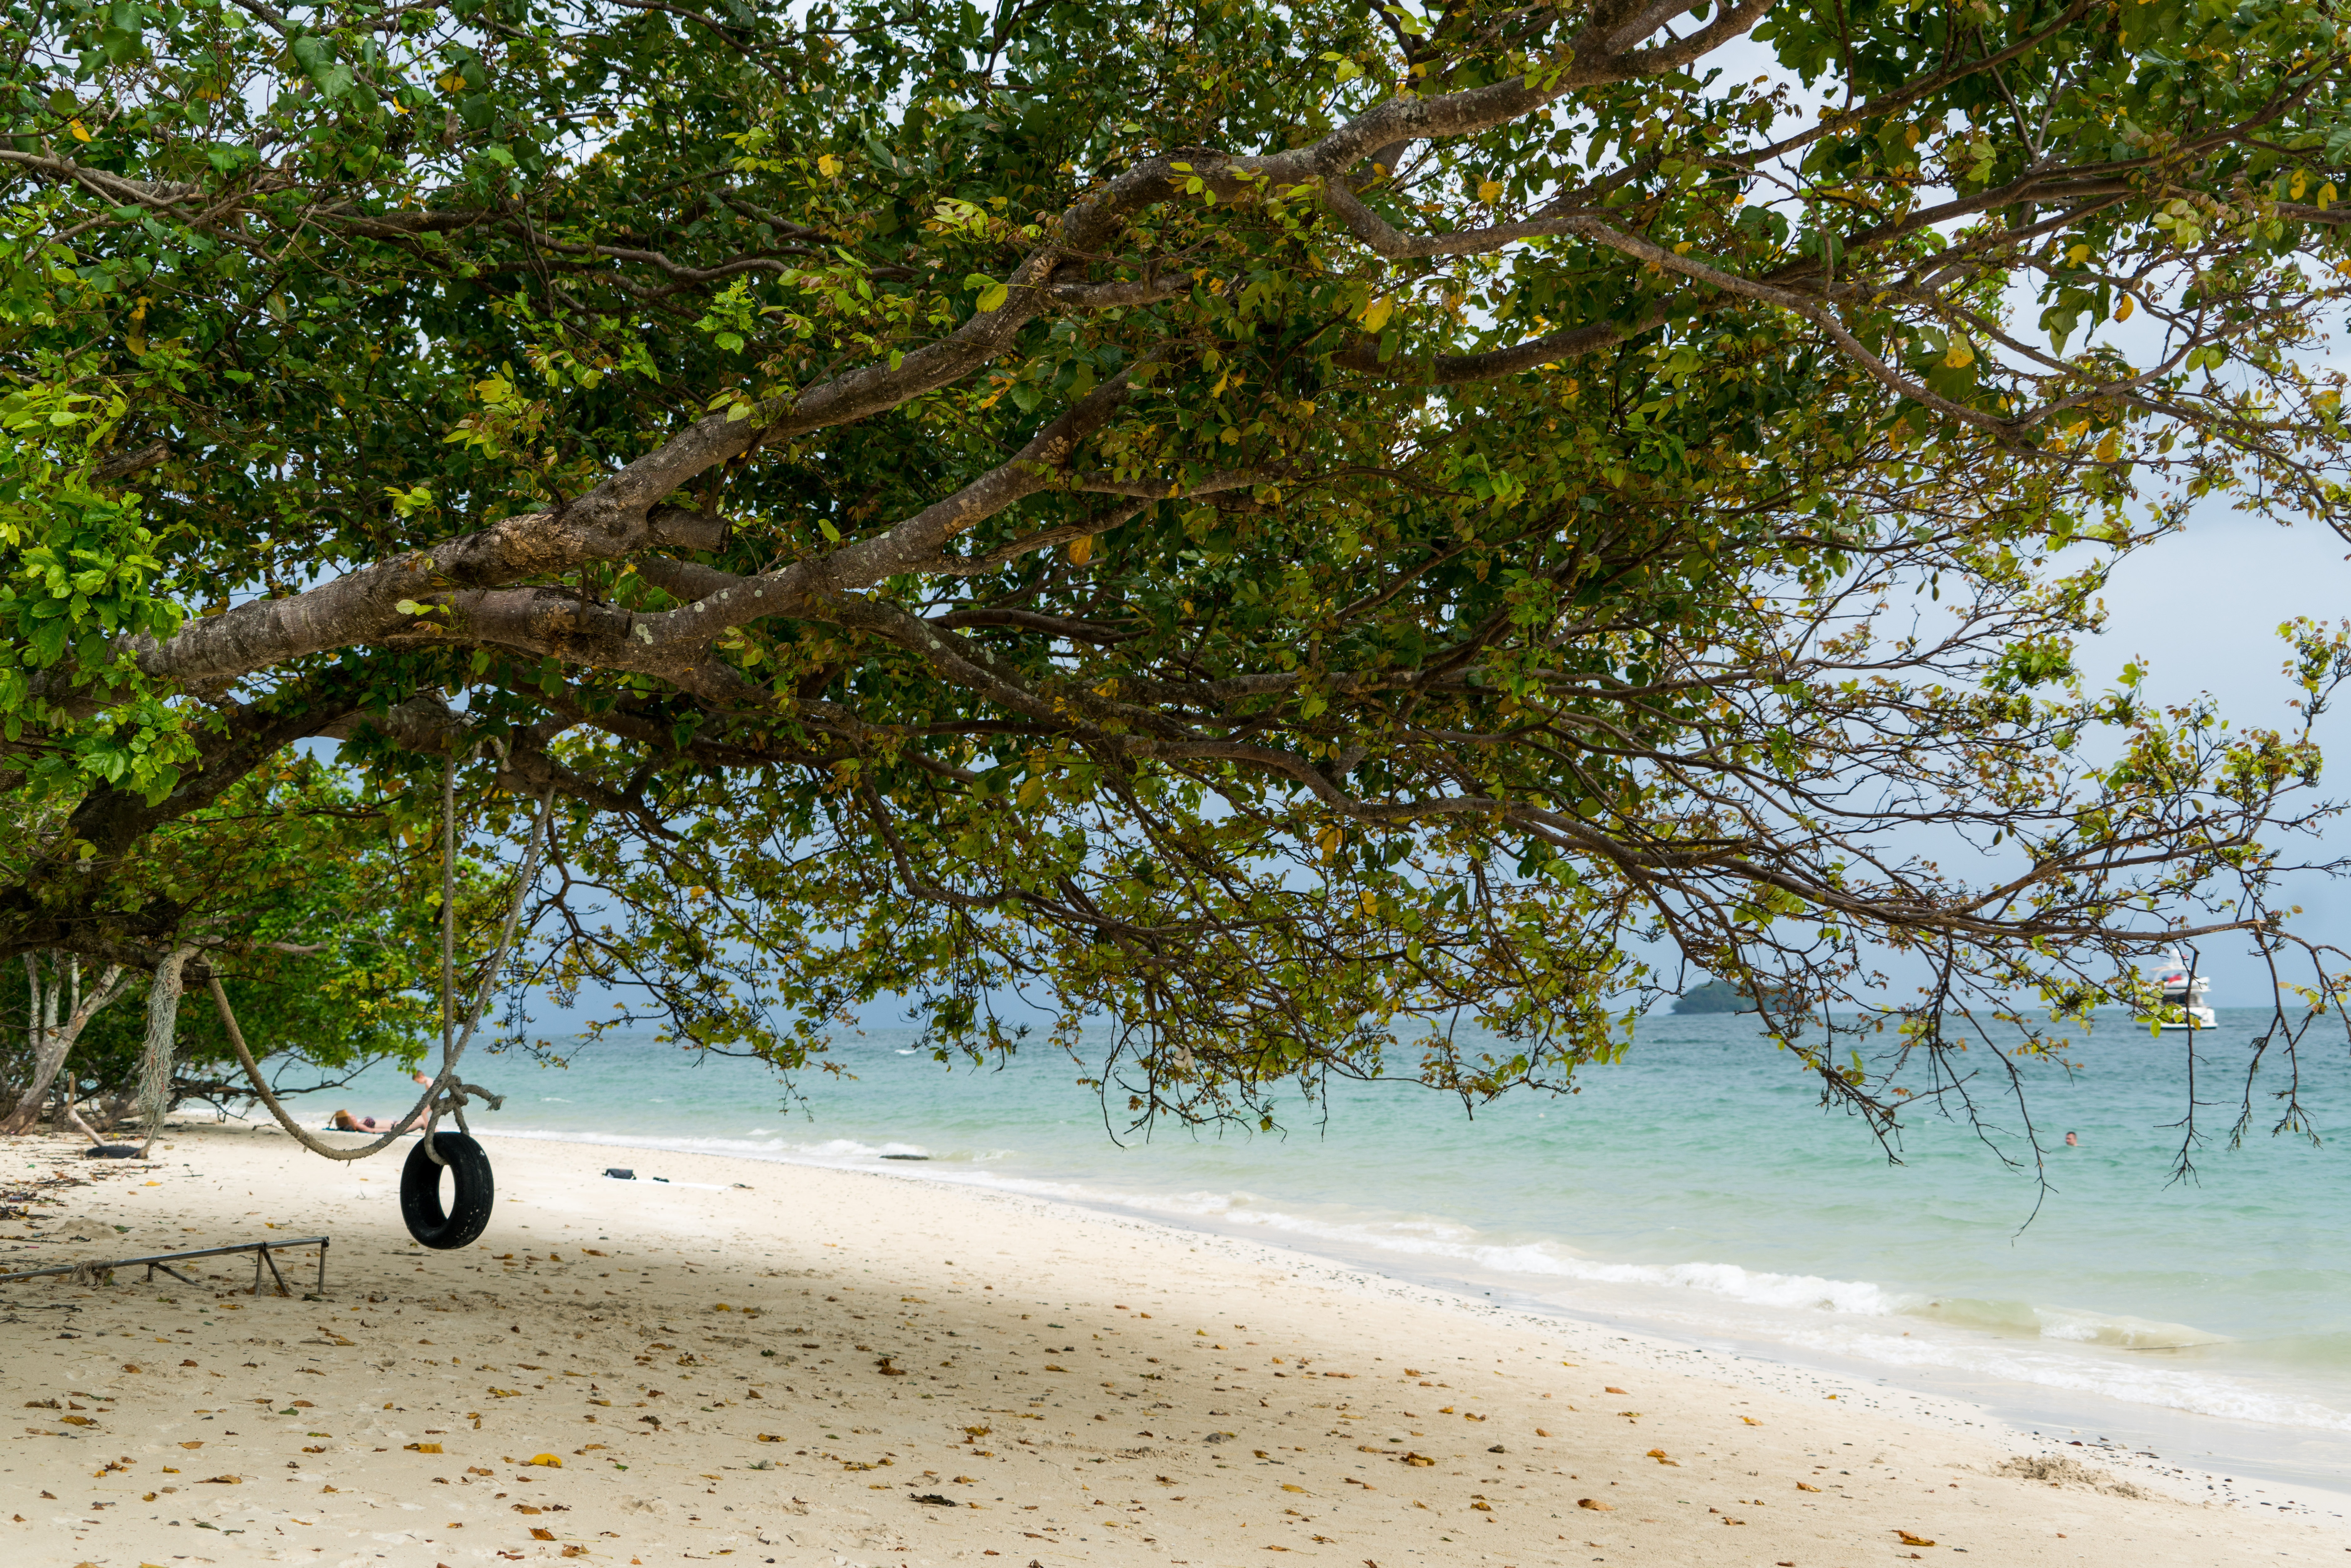
beach, landscape, sea, tree, water, nature, outdoor, sand, branch, plant, sky, sunlight, leaf, summer, vacation, travel, coastline, paradise, tropical, seascape, holiday, island, asia, blue, season, thailand, turquoise, exotic, habitat, thai, palm trees, andaman, destination, phi phi island, phuket, tire swing, woody plant